Feast of Herod with the Beheading of St John the Baptist

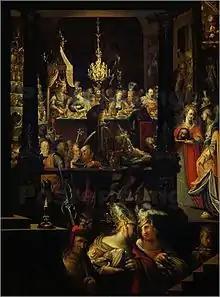
"Feast of Herod", now attributed to Strobel. Version at the Alte Pinakothek, Munich

On the basis of the Prado identification another "Feast of Herod" in the Alte Pinakothek, Munich, far smaller at 95 x 73 cm, was also attributed to Strobel, probably with an earlier date. This "extremely fascinating, involved and mysterious picture" shares many characteristics with the Prado's work, also containing portraits of political and military leaders, mixture of styles, and a complex picture space, with in this case the main feast in the upper background seen through columns. It had previously been attributed to Jacques Bellange among others.